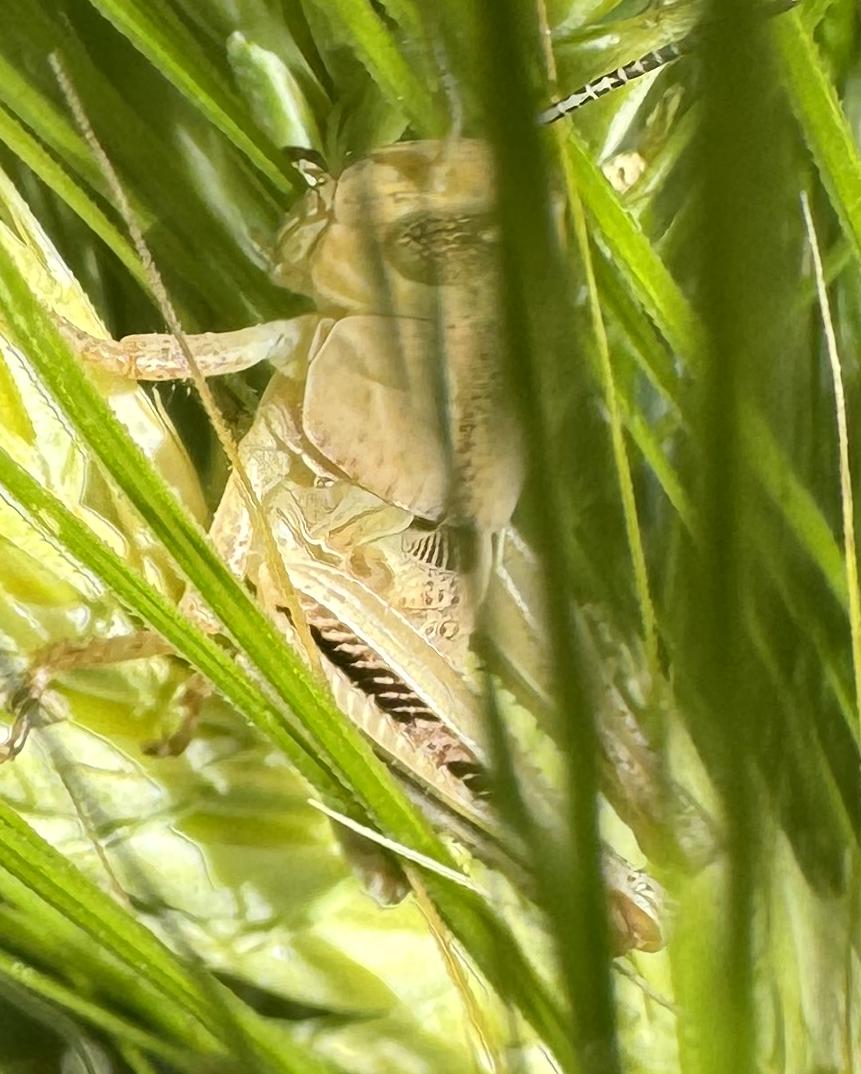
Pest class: occasional_pest